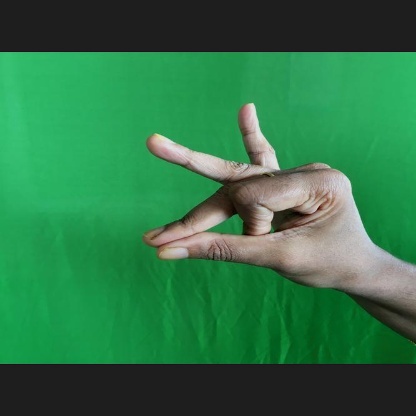
Mudra: Bramaram